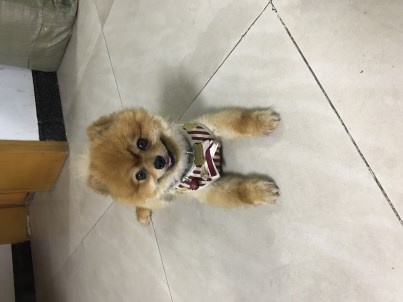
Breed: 1936-n000005-Pomeranian